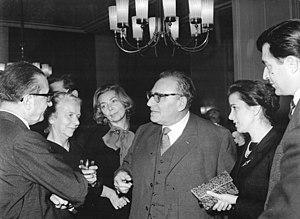
Dimítris Rondíris, né en 1899 au Pirée, mort le 20 décembre 1981 est un acteur et metteur en scène de théâtre grec.